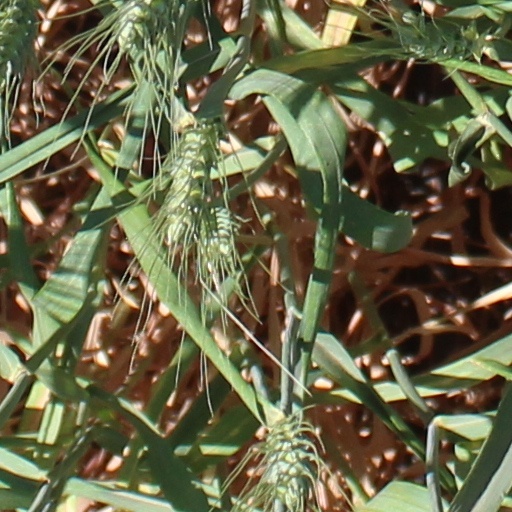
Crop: wheat